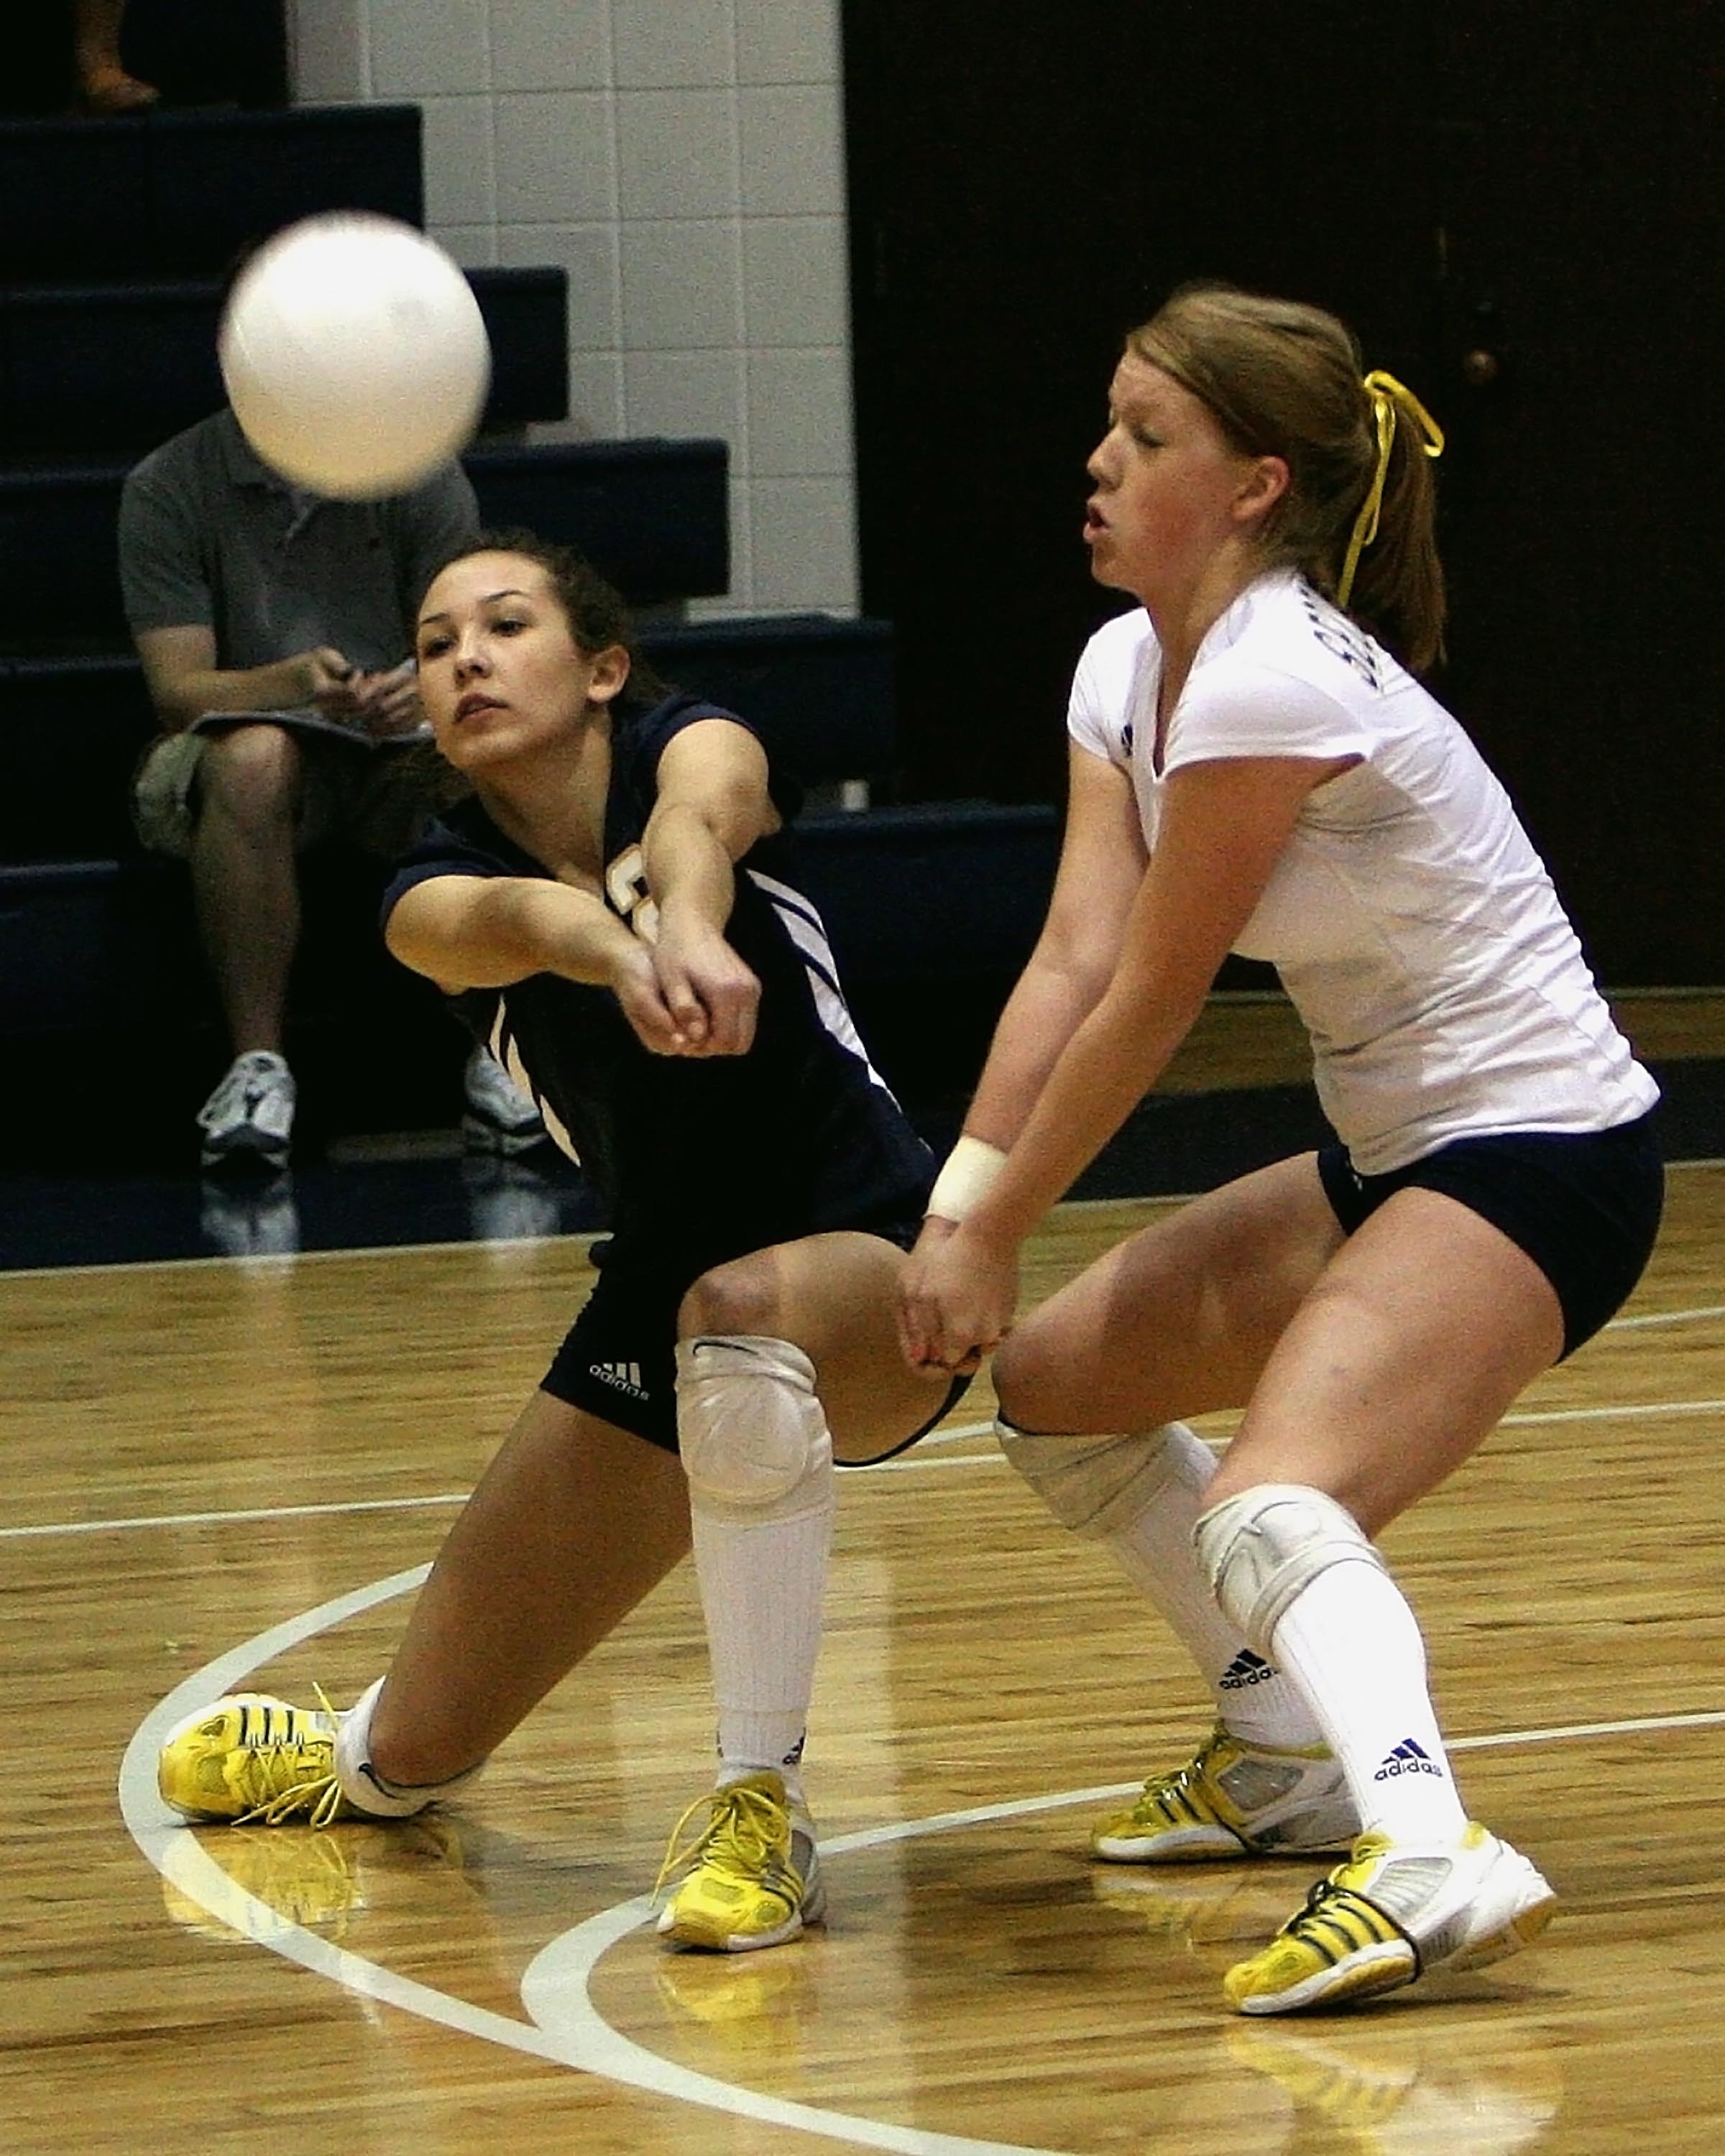
girl, game, play, motion, female, athletic, action, playing, gym, competition, team, sports, ball, court, players, athlete, tournament, active, volleyball, competitor, competing, ball game, volleyball player, team sport, volley, basketball player, competition event